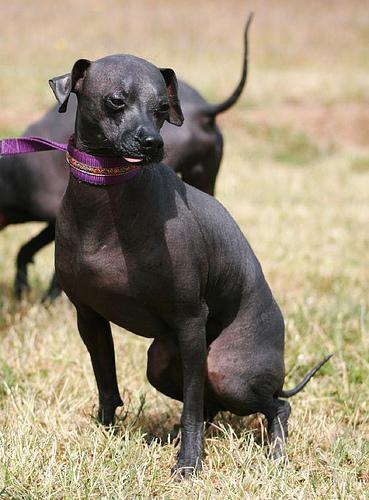
Mexican_hairless